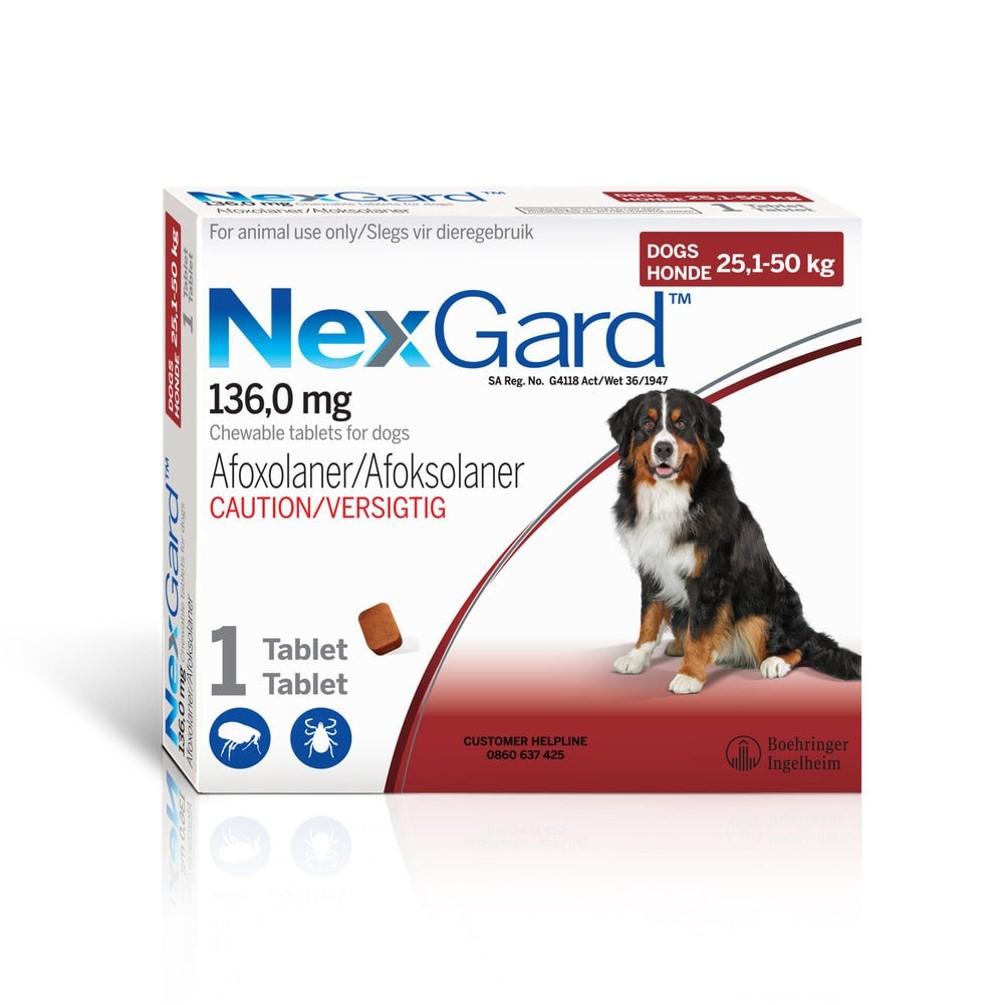
Boksi la dawa za wanyama, likiwa limechorwa mbwa kwa mbele na limeandikwa maelekezo mbalimbali namna ya kutumia dawa hiyo.